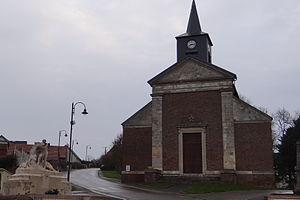
Chipilly - L'église
Chipilly est une commune française située dans le département de la Somme, en région Hauts-de-France.